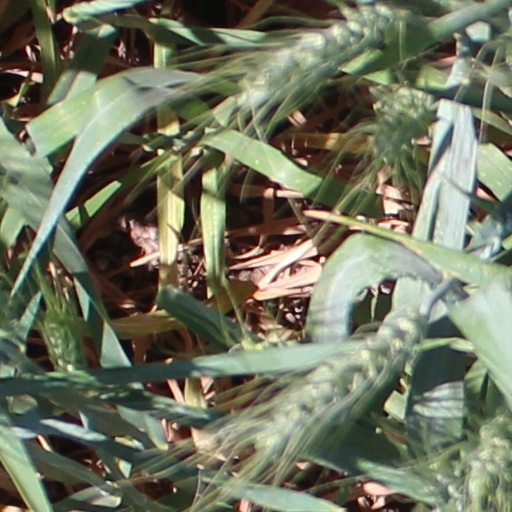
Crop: wheat